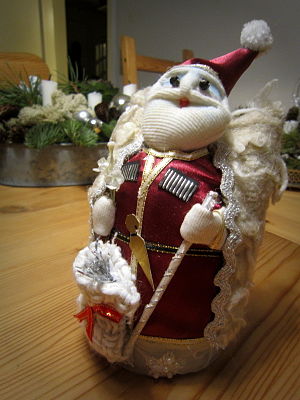
Fader Frost
Fader Frost from Georgia
Ded Moroz from Georgia
Fader Frost indkøbt i Georgien.
Fader Frost er en sagn- og eventyrfigur i østslavisk folkedigtning, hvor han optræder som vinterkonge og skovens mægtige hersker. Tidligt på 1900-tallet blev skikkelsen en del af den russiske nytårsfejring med omtrent samme rolle som julemanden i de vestlige lande. Efter 1935 blev Fader Frost kendt som nytårsnisse over hele det tidligere Sovjetunionen og i Østblokken.